Lithuanian Soviet Socialist Republic

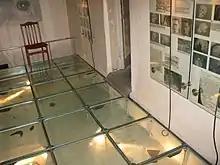
KGB's execution room where prisoners were killed and later buried in mass graves outside Vilnius, now the Museum of Occupations and Freedom Fights

In the fall of 1944, lists of 'bandits' and 'bandit family' members to be deported appeared. Deportees were marshaled and put on a USSR-bound trains in Kaunas in early May 1945, reaching their destination in Tajikistan in summer. Once there, they employed as forced labour at cotton plantations. In May 1945, a new wave of deportations from every county took place, enforced by battlegroups made of NKVD and NKGB staff and NKVD troops – the destruction battalions, or "istrebitels". On 18–21 February 1946, deportations began in four counties: Alytus, Marijampolė, Lazdijai, and Tauragė.